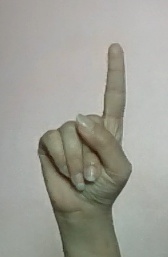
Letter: bb